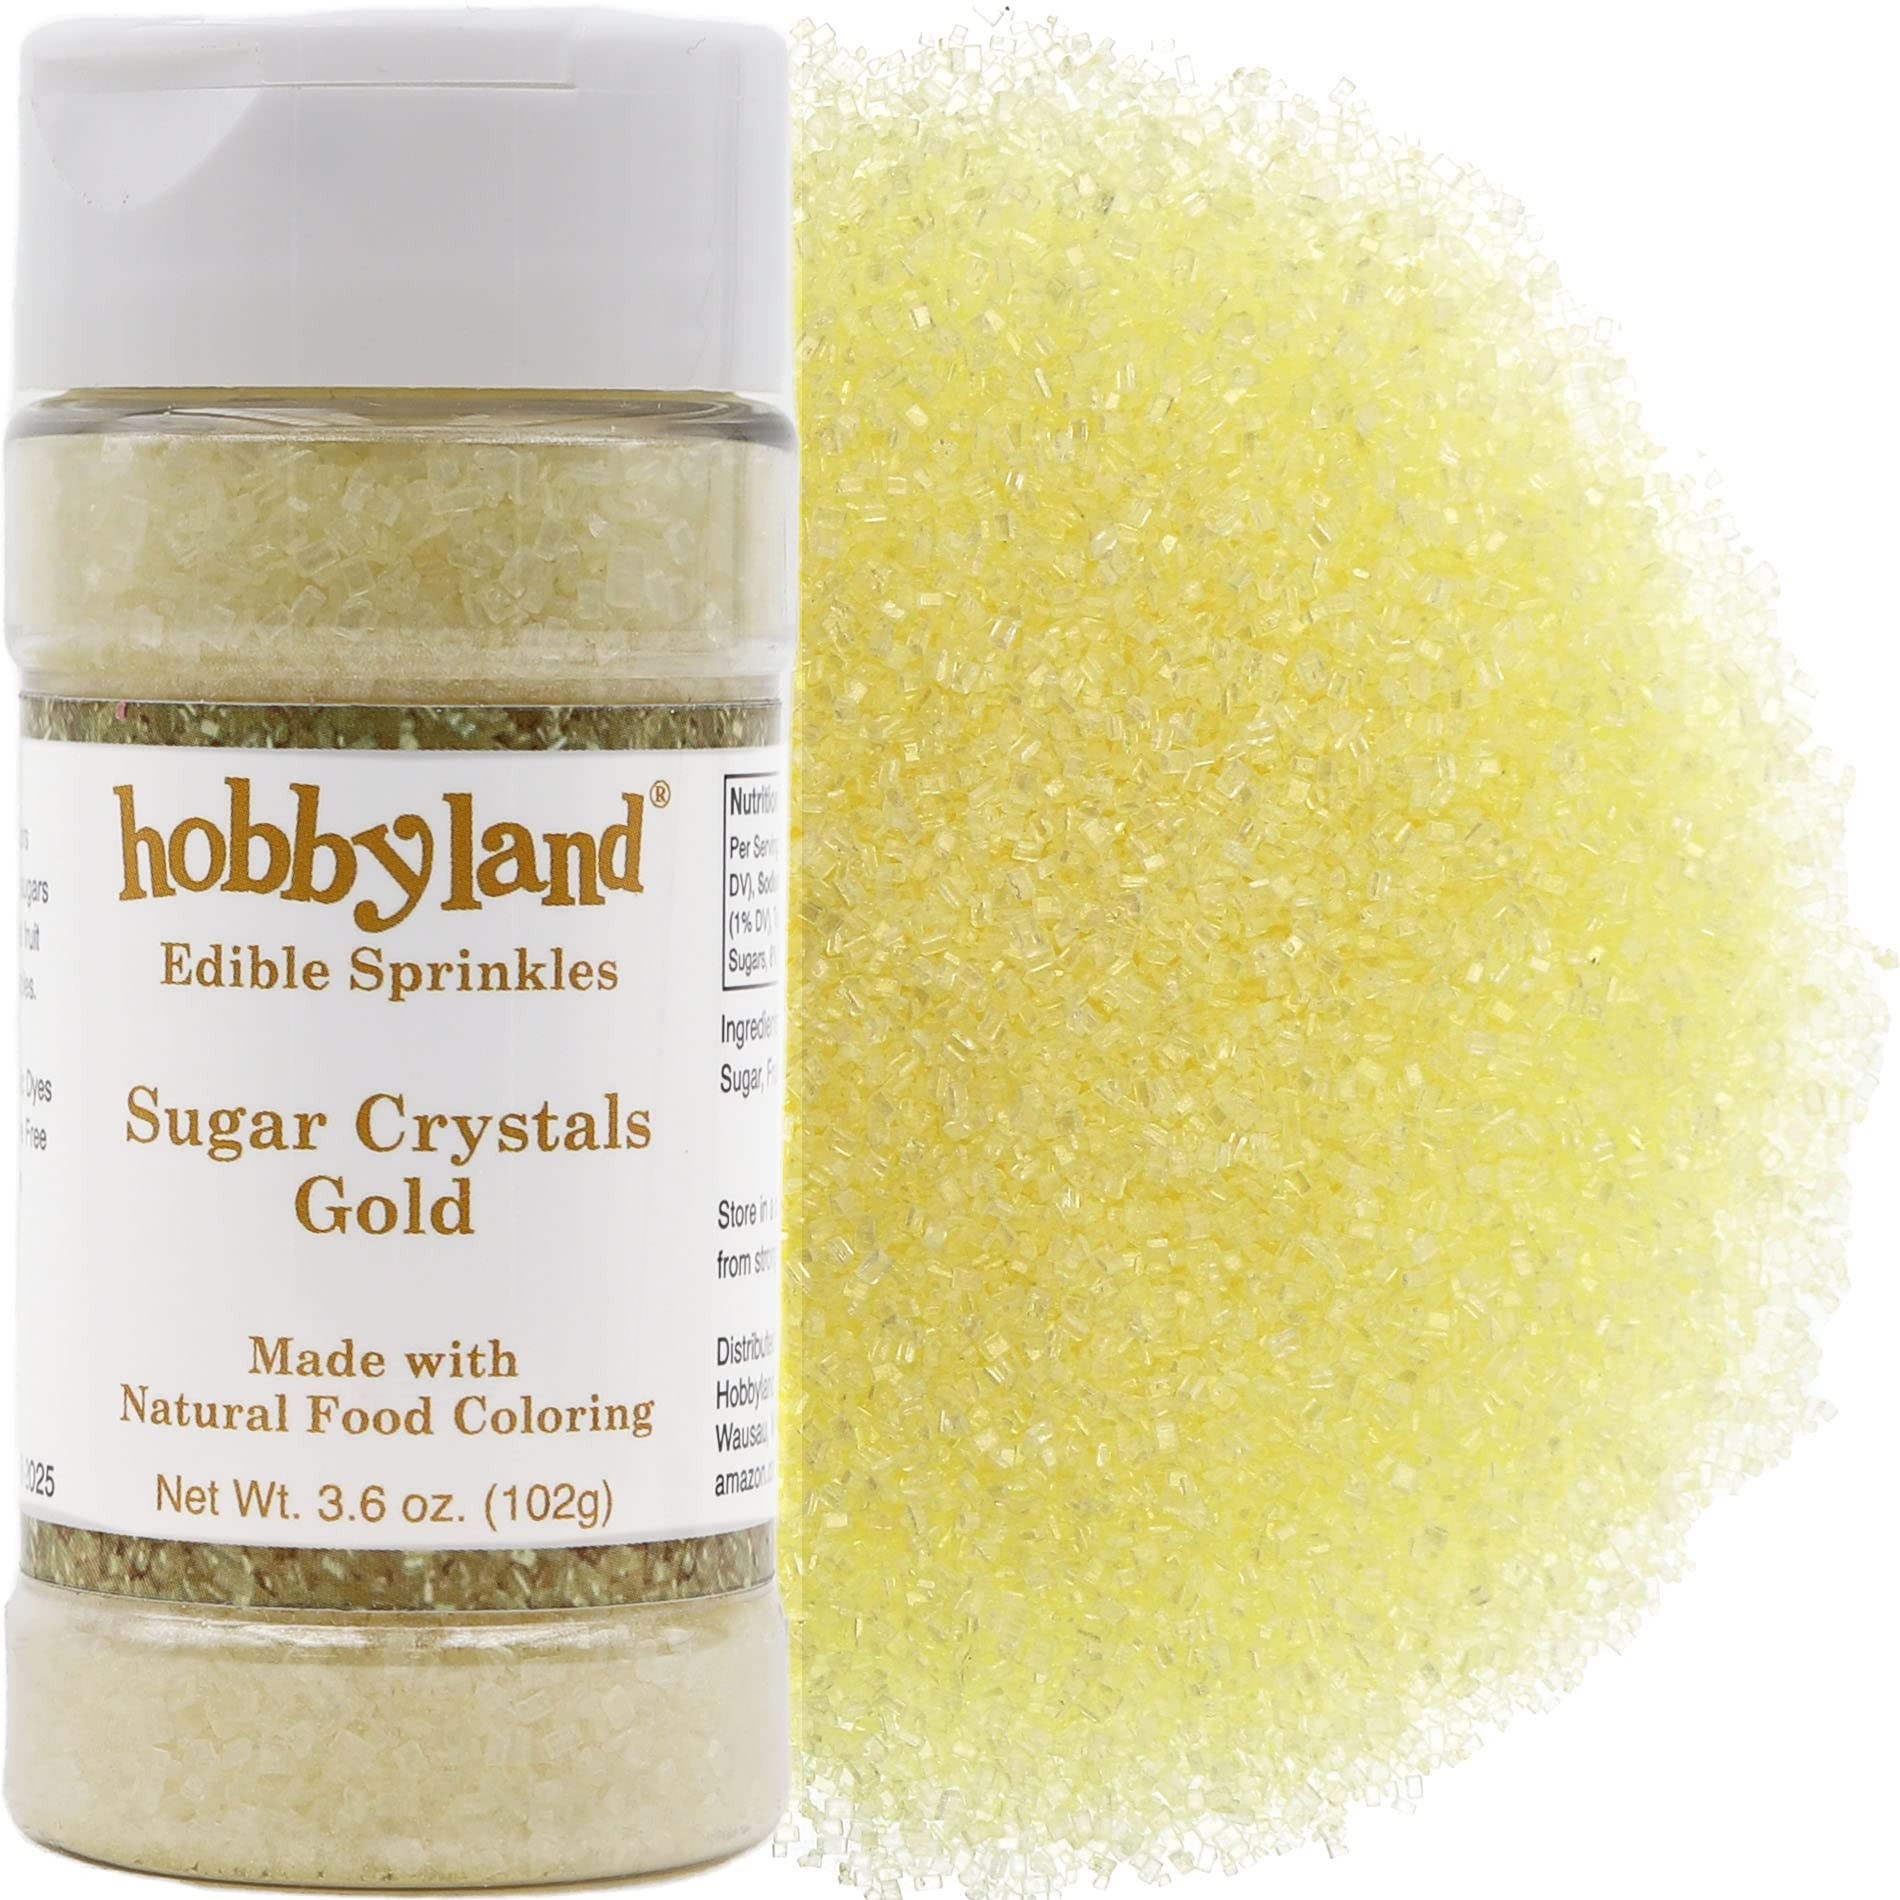
Item Name: Hobbyland Natural Colored Decorating Sugar Crystals (Gold) Made with Natural Food Coloring, Handcrafted Color, Large Size Sugar Crystals
Bullet Point 1: Gold Sugar Crystals, Decorating Sugar Large Sized Crystals
Bullet Point 2: ALL NATURAL FOOD COLORING INGREDIENTS: Sugar, Fruit Juice, Mica, Carnauba Wax
Bullet Point 3: HANDCRAFTED Natural colors decorating sugar crystals from real fruit and vegetables. No Synthetic Colors and Preservative-Free, No Synthetic Dyes or Preservatives, Gluten-Free, Non-GMO, GMO-Free, Vegan, Natural Sugars, Made in a Peanut and Nut Free Facility, Made in USA
Bullet Point 4: DIRECTIONS: Remove the clear plastic safety seal wrapped around the cap and bottle. Unscrew the cap and remove the pressure sensitive seal. Reattach the cap. Sift sugar onto your dessert until your desired decorative topping effect. Store in a cool place away from strong light.
Bullet Point 5: USES: Edible sprinkles that are large sized sugar crystals. Add decorative sugar to candy coatings, frostings, fudges, chocolates, ice creams, yogurts, smoothies, cookies, cakes, cupcakes, donuts, marshmallows, breads, baked goods and desserts.
Product Description: <b>SUGAR CRYSTALS SPRINKLES:</b> Sugar Sprinkles (Gold, 3.6 oz)<br> <br> <b>NATURALLY COLORED SUGAR:</b> Fruit and Vegetable Based Coloring, No Synthetic Colors and Preservative-Free, No Synthetic Dyes or Preservatives, Gluten-Free, Non-GMO, GMO-Free, Vegan, Natural Sugars, Made in USA</br> </br> <b>NATURAL INGREDIENTS:</b> Sugar, Fruit Juice, Mica, Carnauba Wax</br> </br> <b>SUGAR CONVERSION:</b> 4 grams equals 1 teaspoon</br> </br> <b>DIRECTIONS:</b> Remove the clear plastic safety seal wrapped around the cap and bottle. Unscrew the cap and remove the pressure sensitive seal. Reattach the cap. The cap has two closures for sifting and pouring. Sift sugar onto your dessert until your desired decorative topping effect. Store in a cool place away from strong light.</br> </br> <b>USES:</b> Add decorative sugar to candy coatings, frostings, fudges, chocolates, ice creams, yogurts, smoothies, cookies, cakes, cupcakes, donuts, marshmallows, breads, baked goods and desserts.</br>
Value: 3.6
Unit: Ounce

Price: 11.99